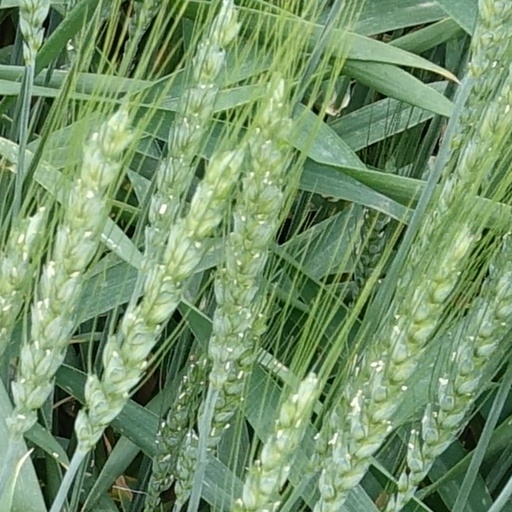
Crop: wheat